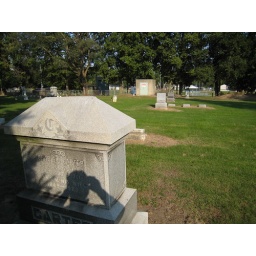
Carter stone in front of overgrown pine tree